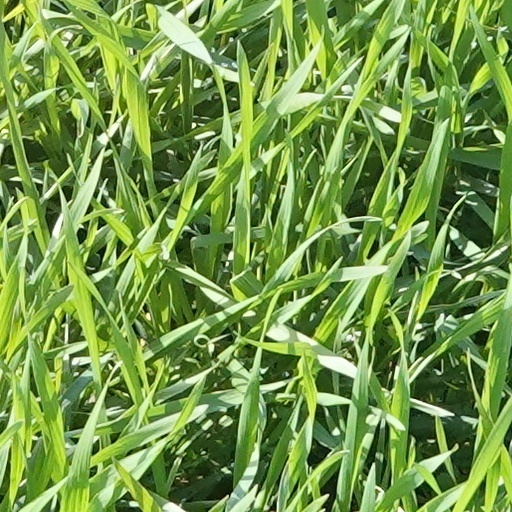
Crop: wheat